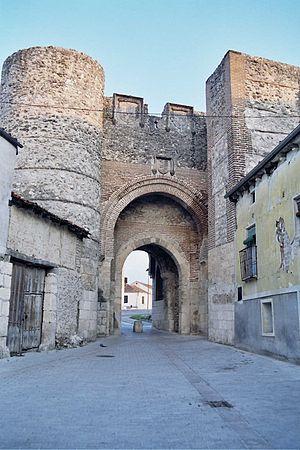
Cuéllar est une commune de la province de Ségovie dans la communauté autonome de Castille-et-León en Espagne. Cuéllar est une ville dans laquelle se déroulent les encierros les plus anciens d'Espagne.